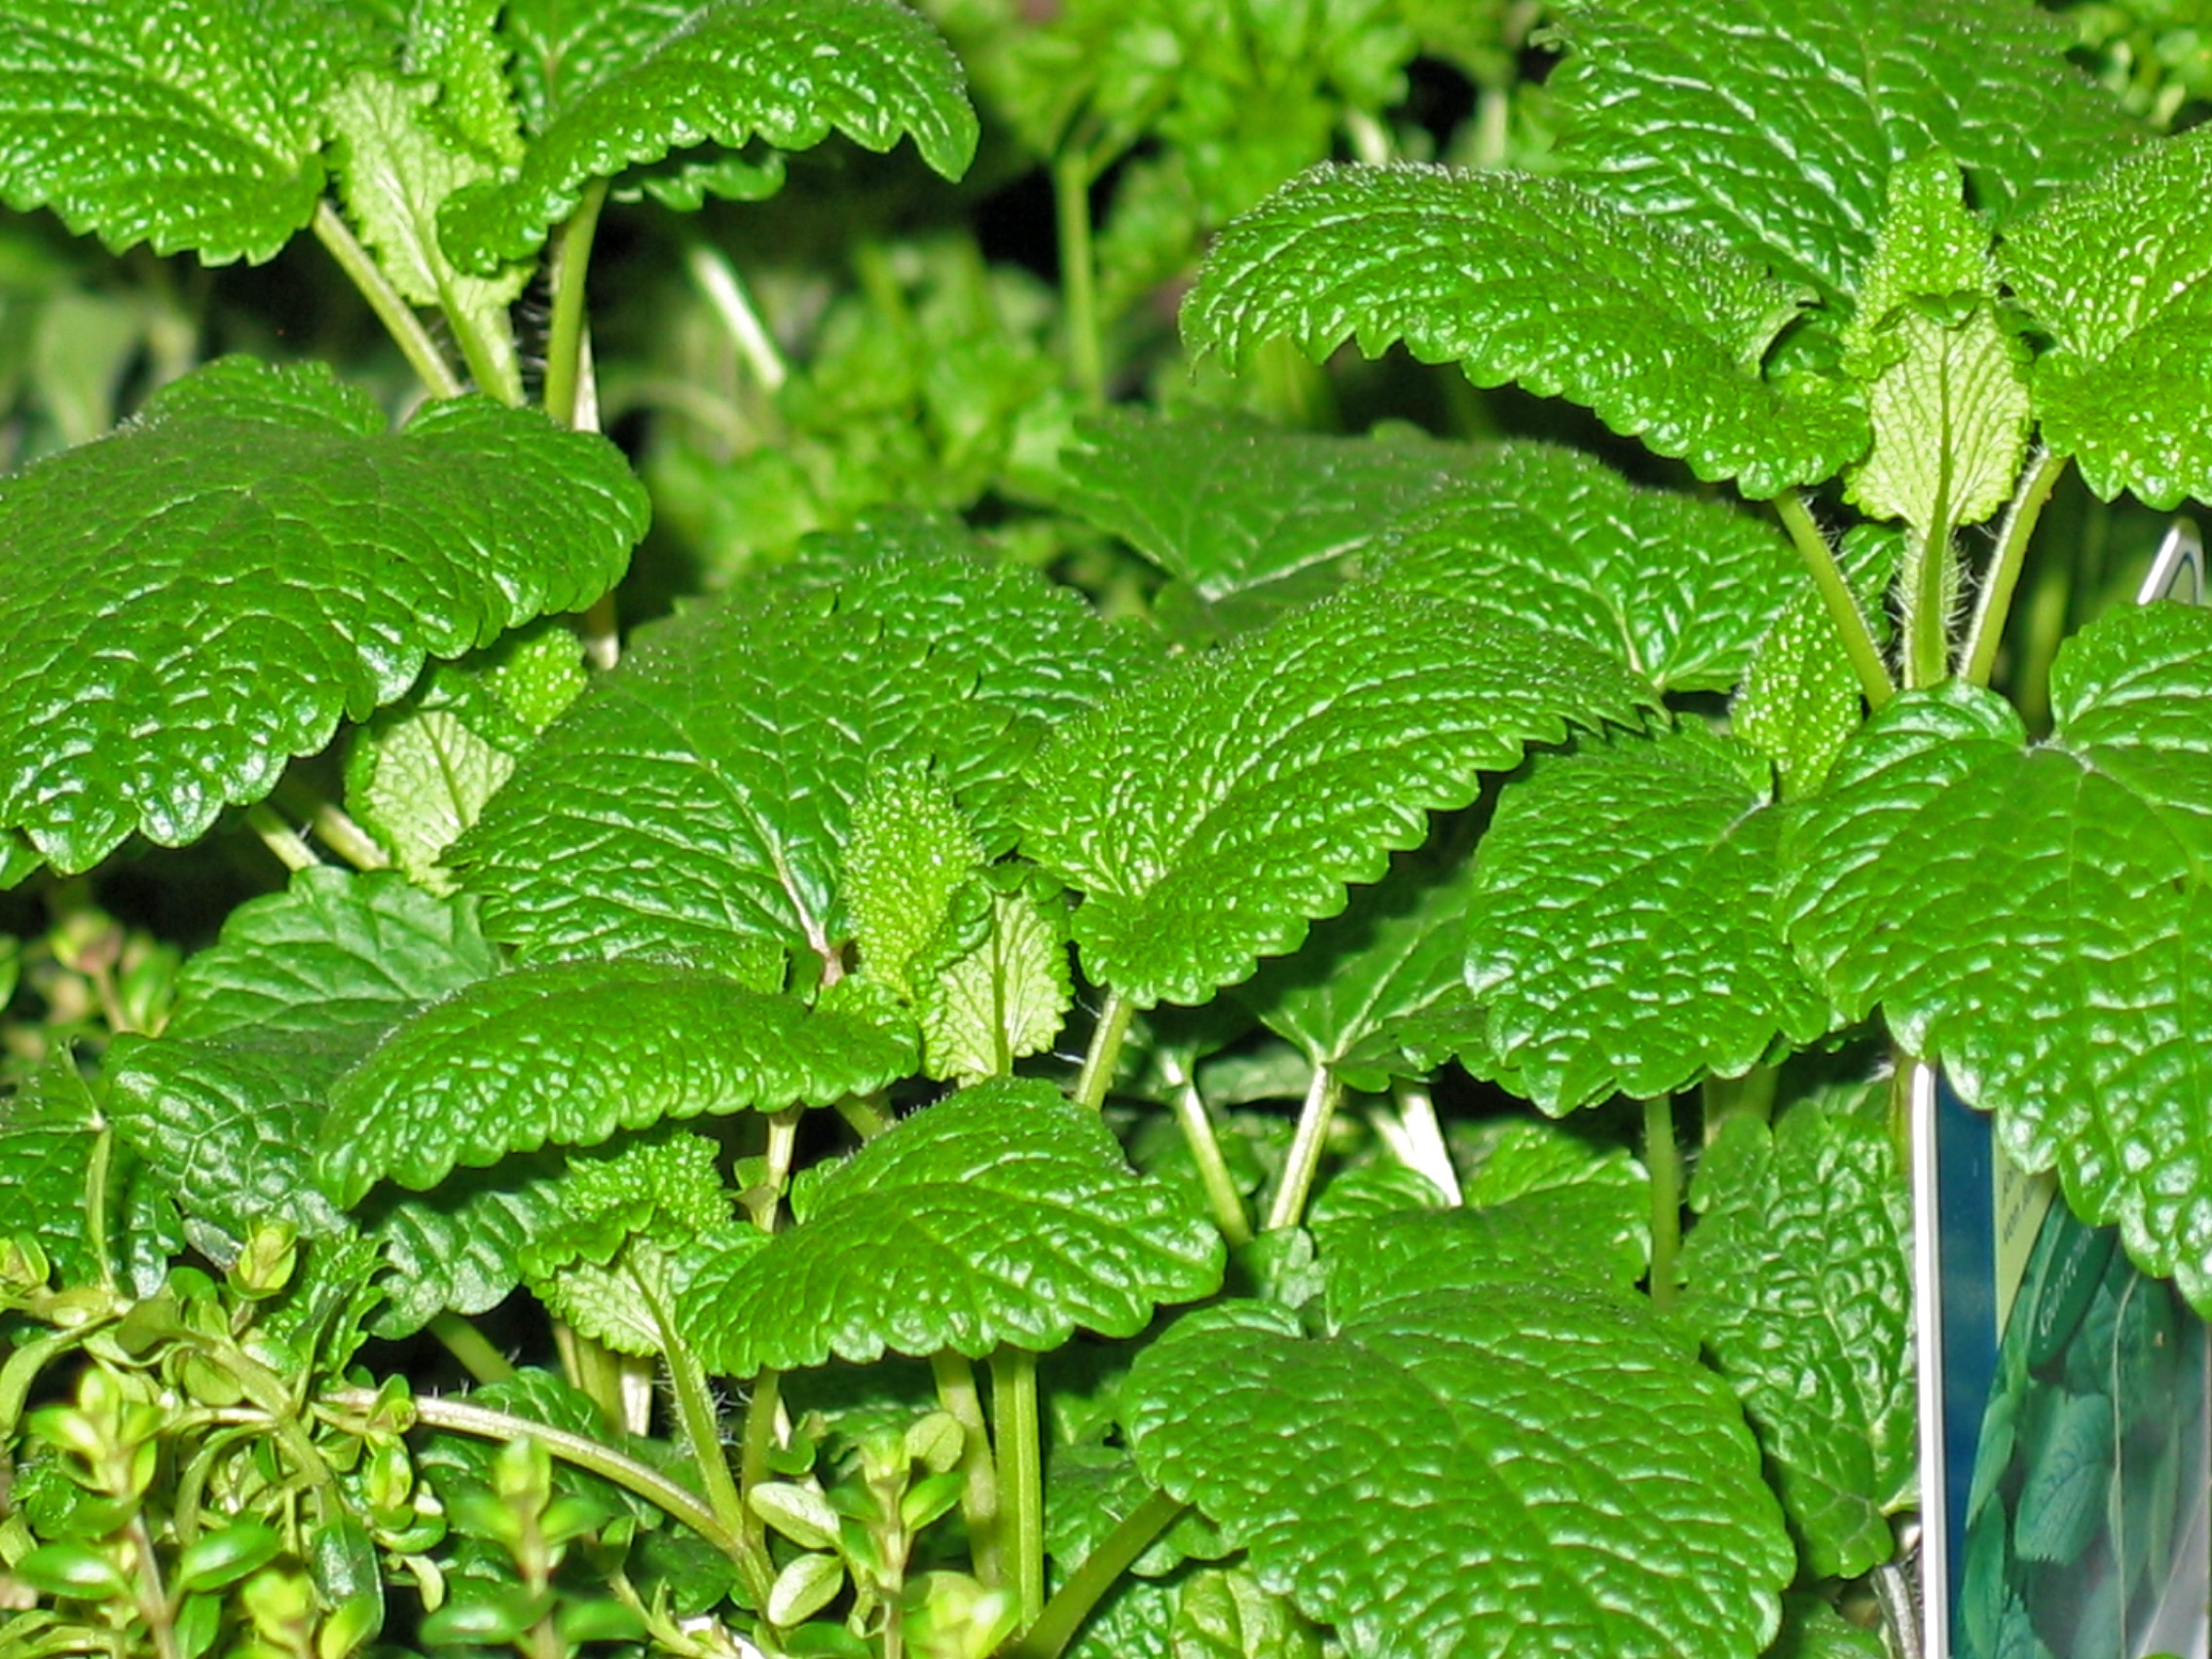
nature, plant, leaf, flower, aroma, green, spice, herb, produce, garden, healthy, season, mint, cook, leaves, bed, shrub, tee, frisch, herbs, thyme, peppermint, taste, medicinal plant, kitchen herb, flowering plant, urtica, medicinal herbs, spearmint, herbal plant, fragrant herb, lemon balm, herbalism, green mint, tea herbs, peppermint tea, annual plant, land plant, perilla, moroccan mint